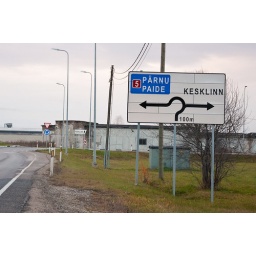
A roundabout in Tapa, on road T5 westbound.(Photo re-uploaded - white balance was way off, adjusted a bit)